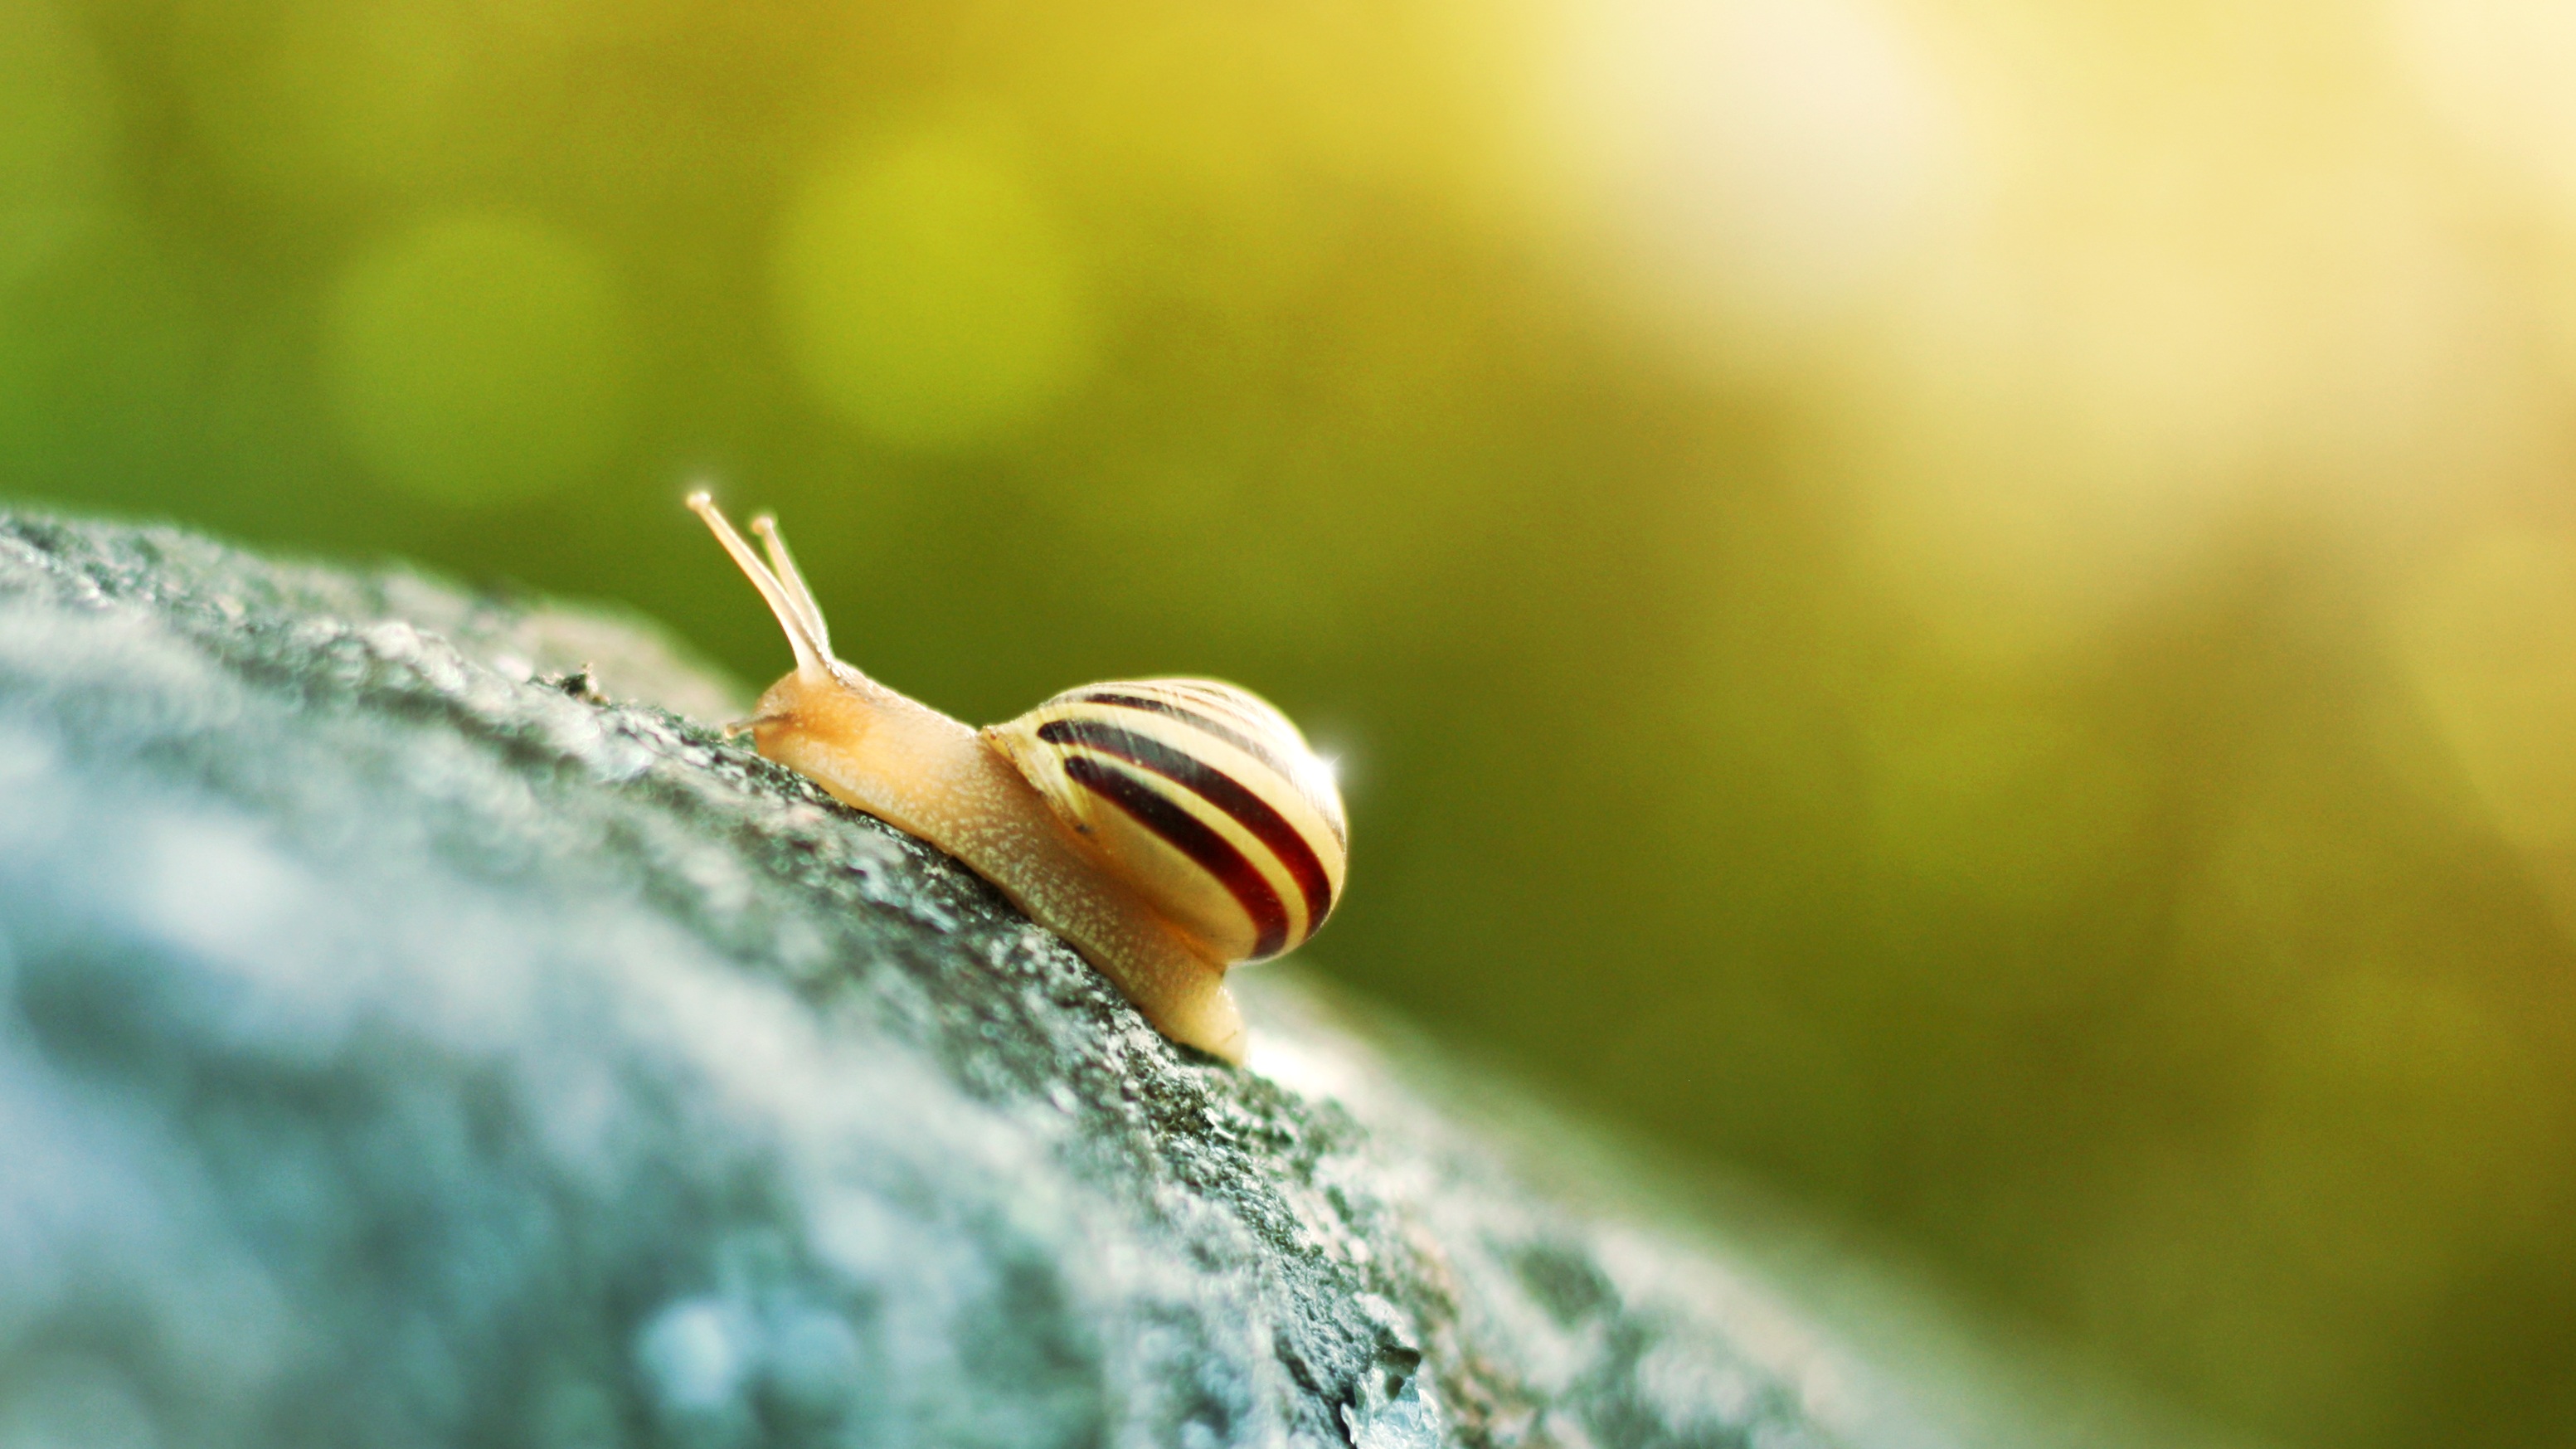
nature, branch, light, bokeh, photography, sunlight, leaf, flower, petal, summer, green, yellow, flora, fauna, shell, invertebrate, close up, snail, slug, macro photography, snails and slugs